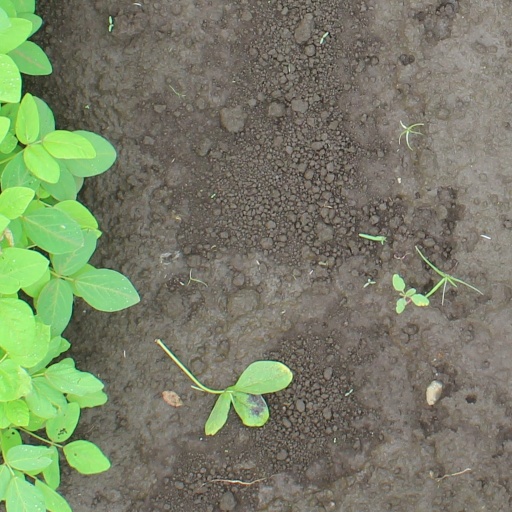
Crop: soybean